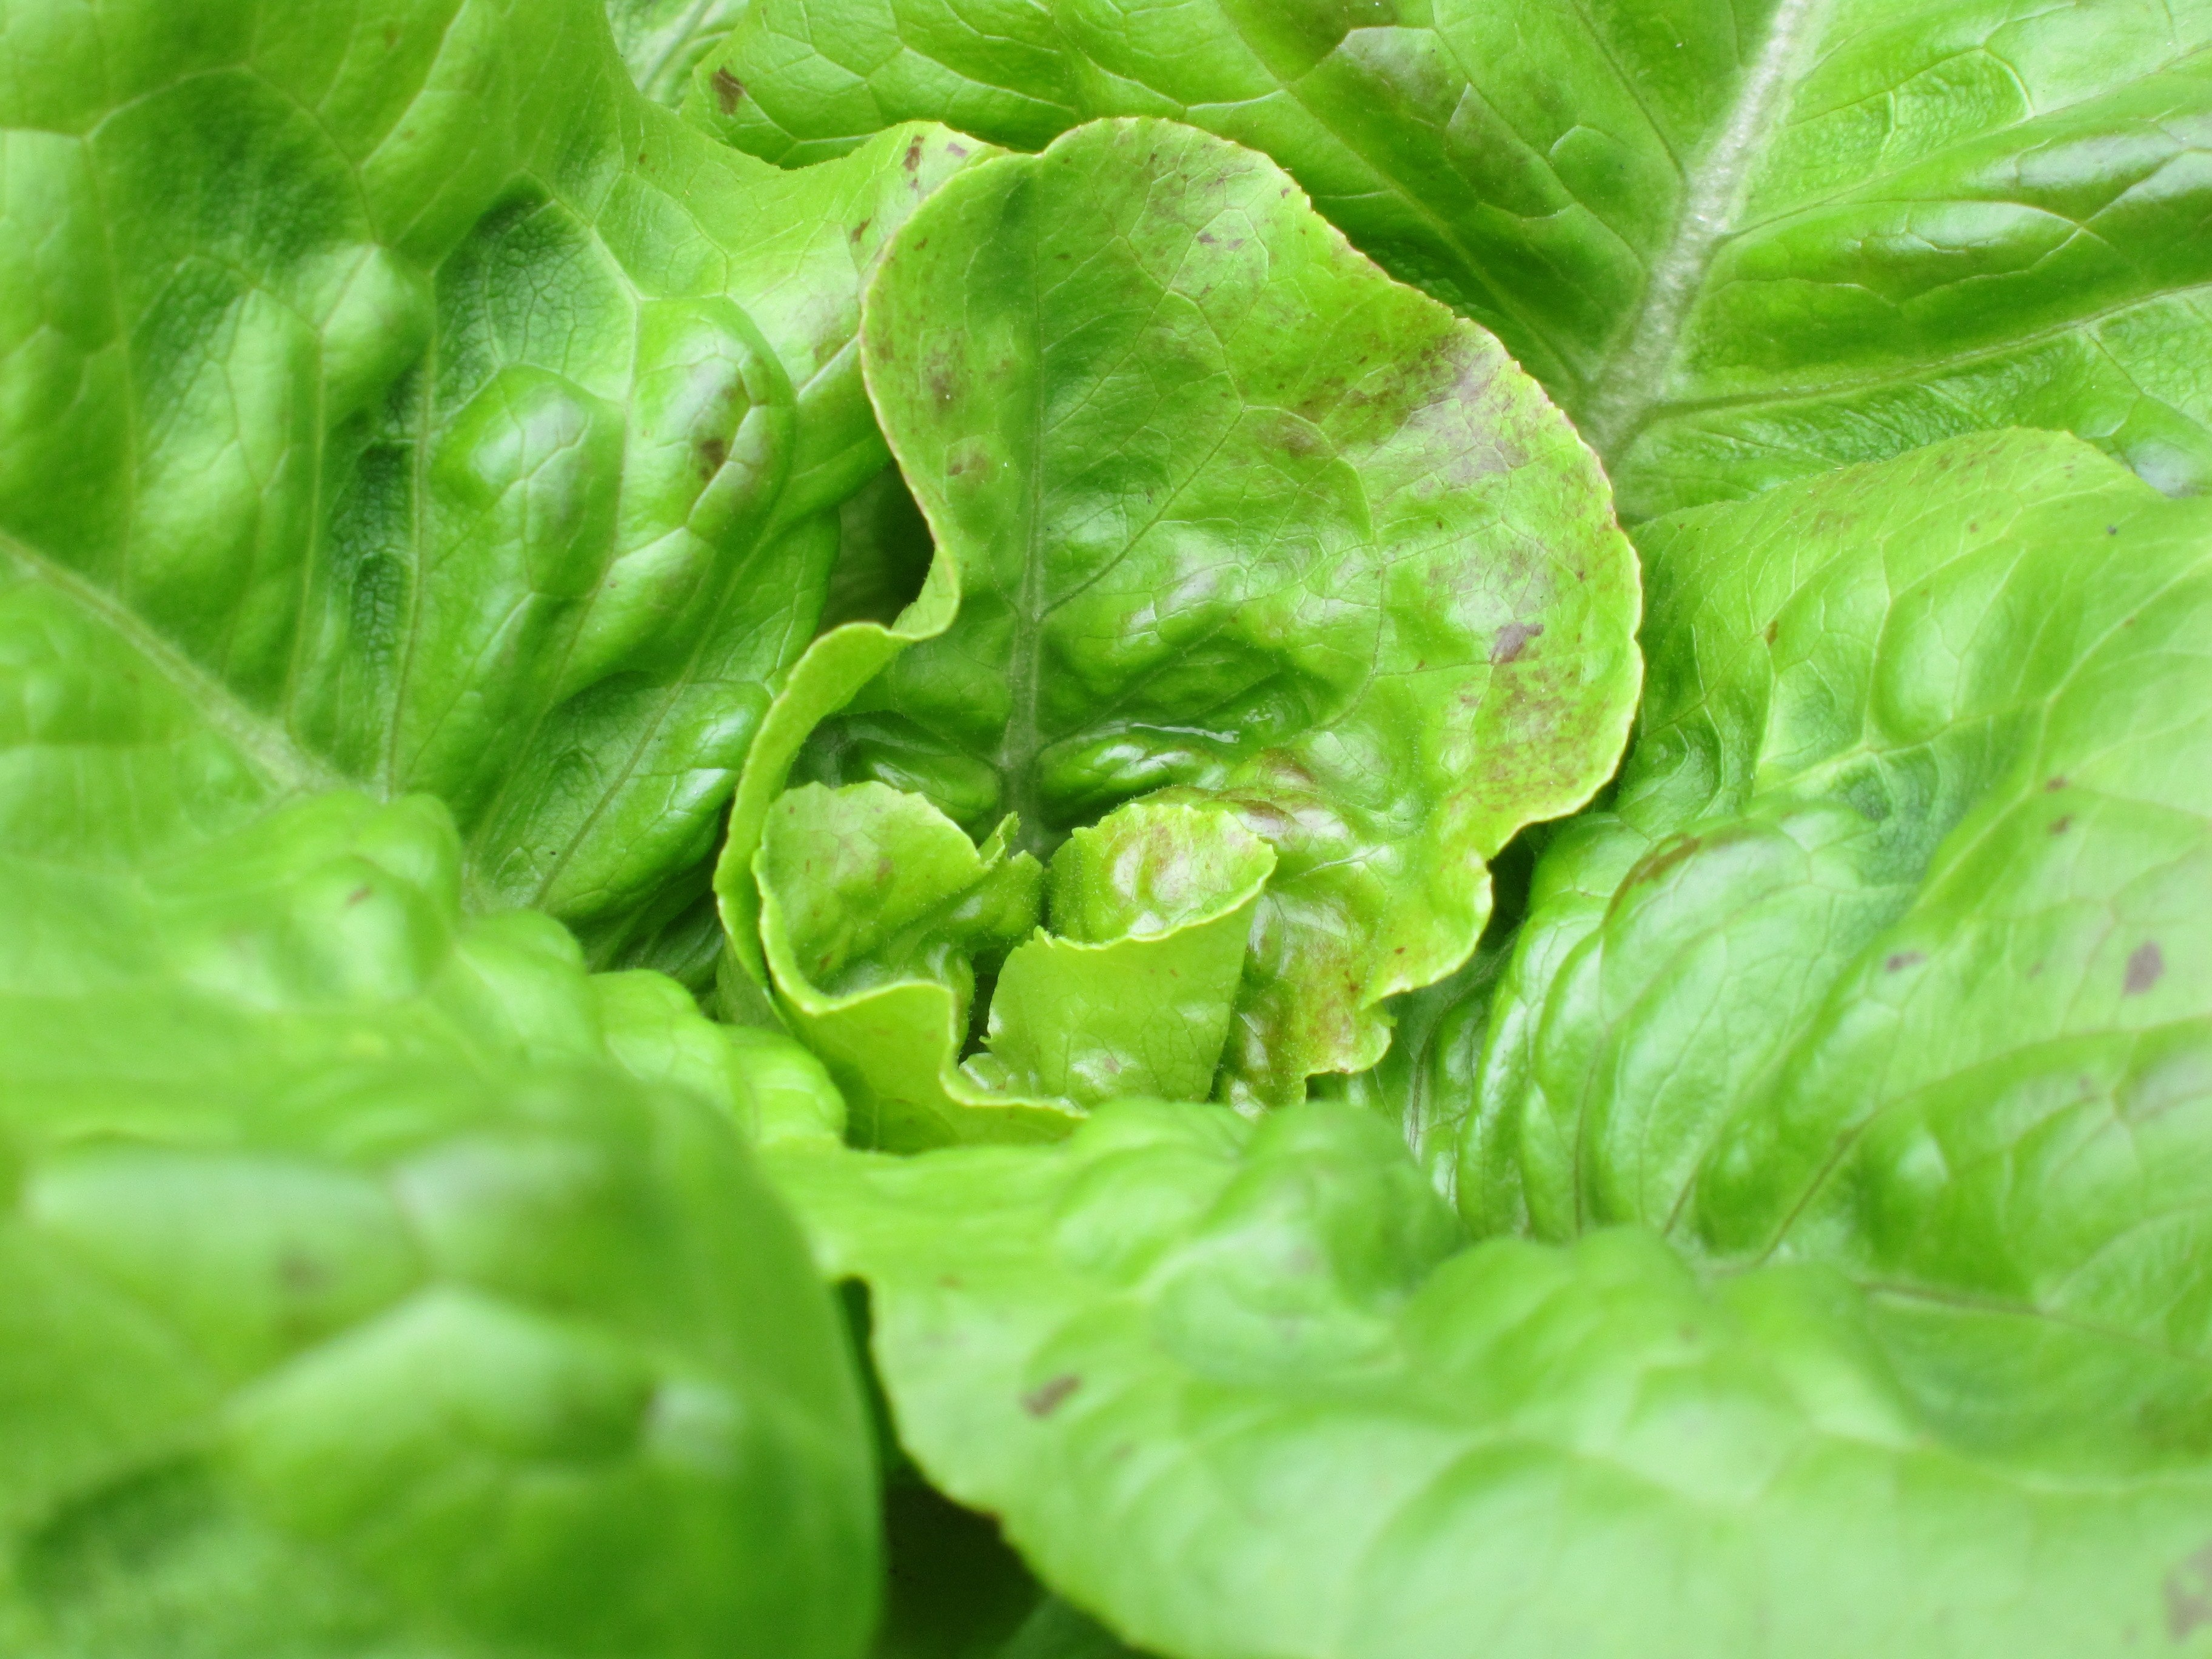
plant, food, salad, green, produce, vegetable, fresh, garden, lettuce, gardening, raw, chard, leaf vegetable, komatsuna